Raphaël Kleweta

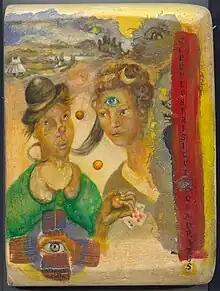
by Raphaël Kleweta

Raphaël Augustinus Kleweta otherwise Rafał Augustyn Kleweta (28 May 1949 – 30 April 2016) was a Polish engraver, artist, and art book publisher setting up Anima Mundi Publishing Group, France.